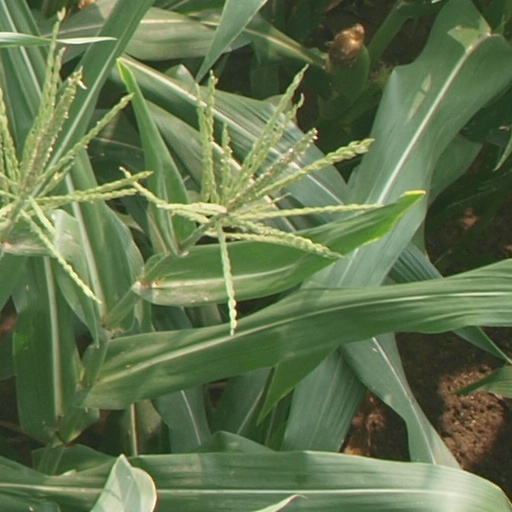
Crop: maize; corn